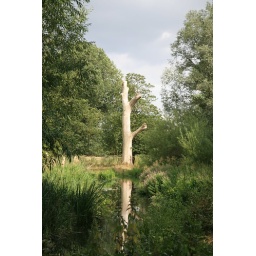
It has been like this standing bare and majestically for 5 years, with its beautiful reflection in the water.